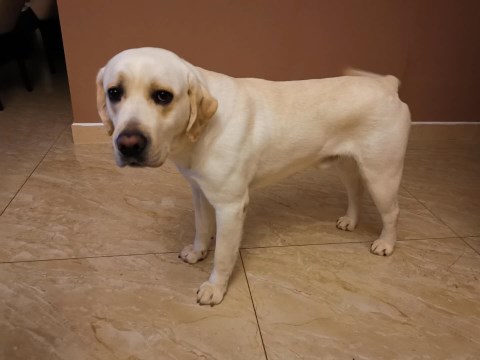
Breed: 3580-n000122-Labrador_retriever